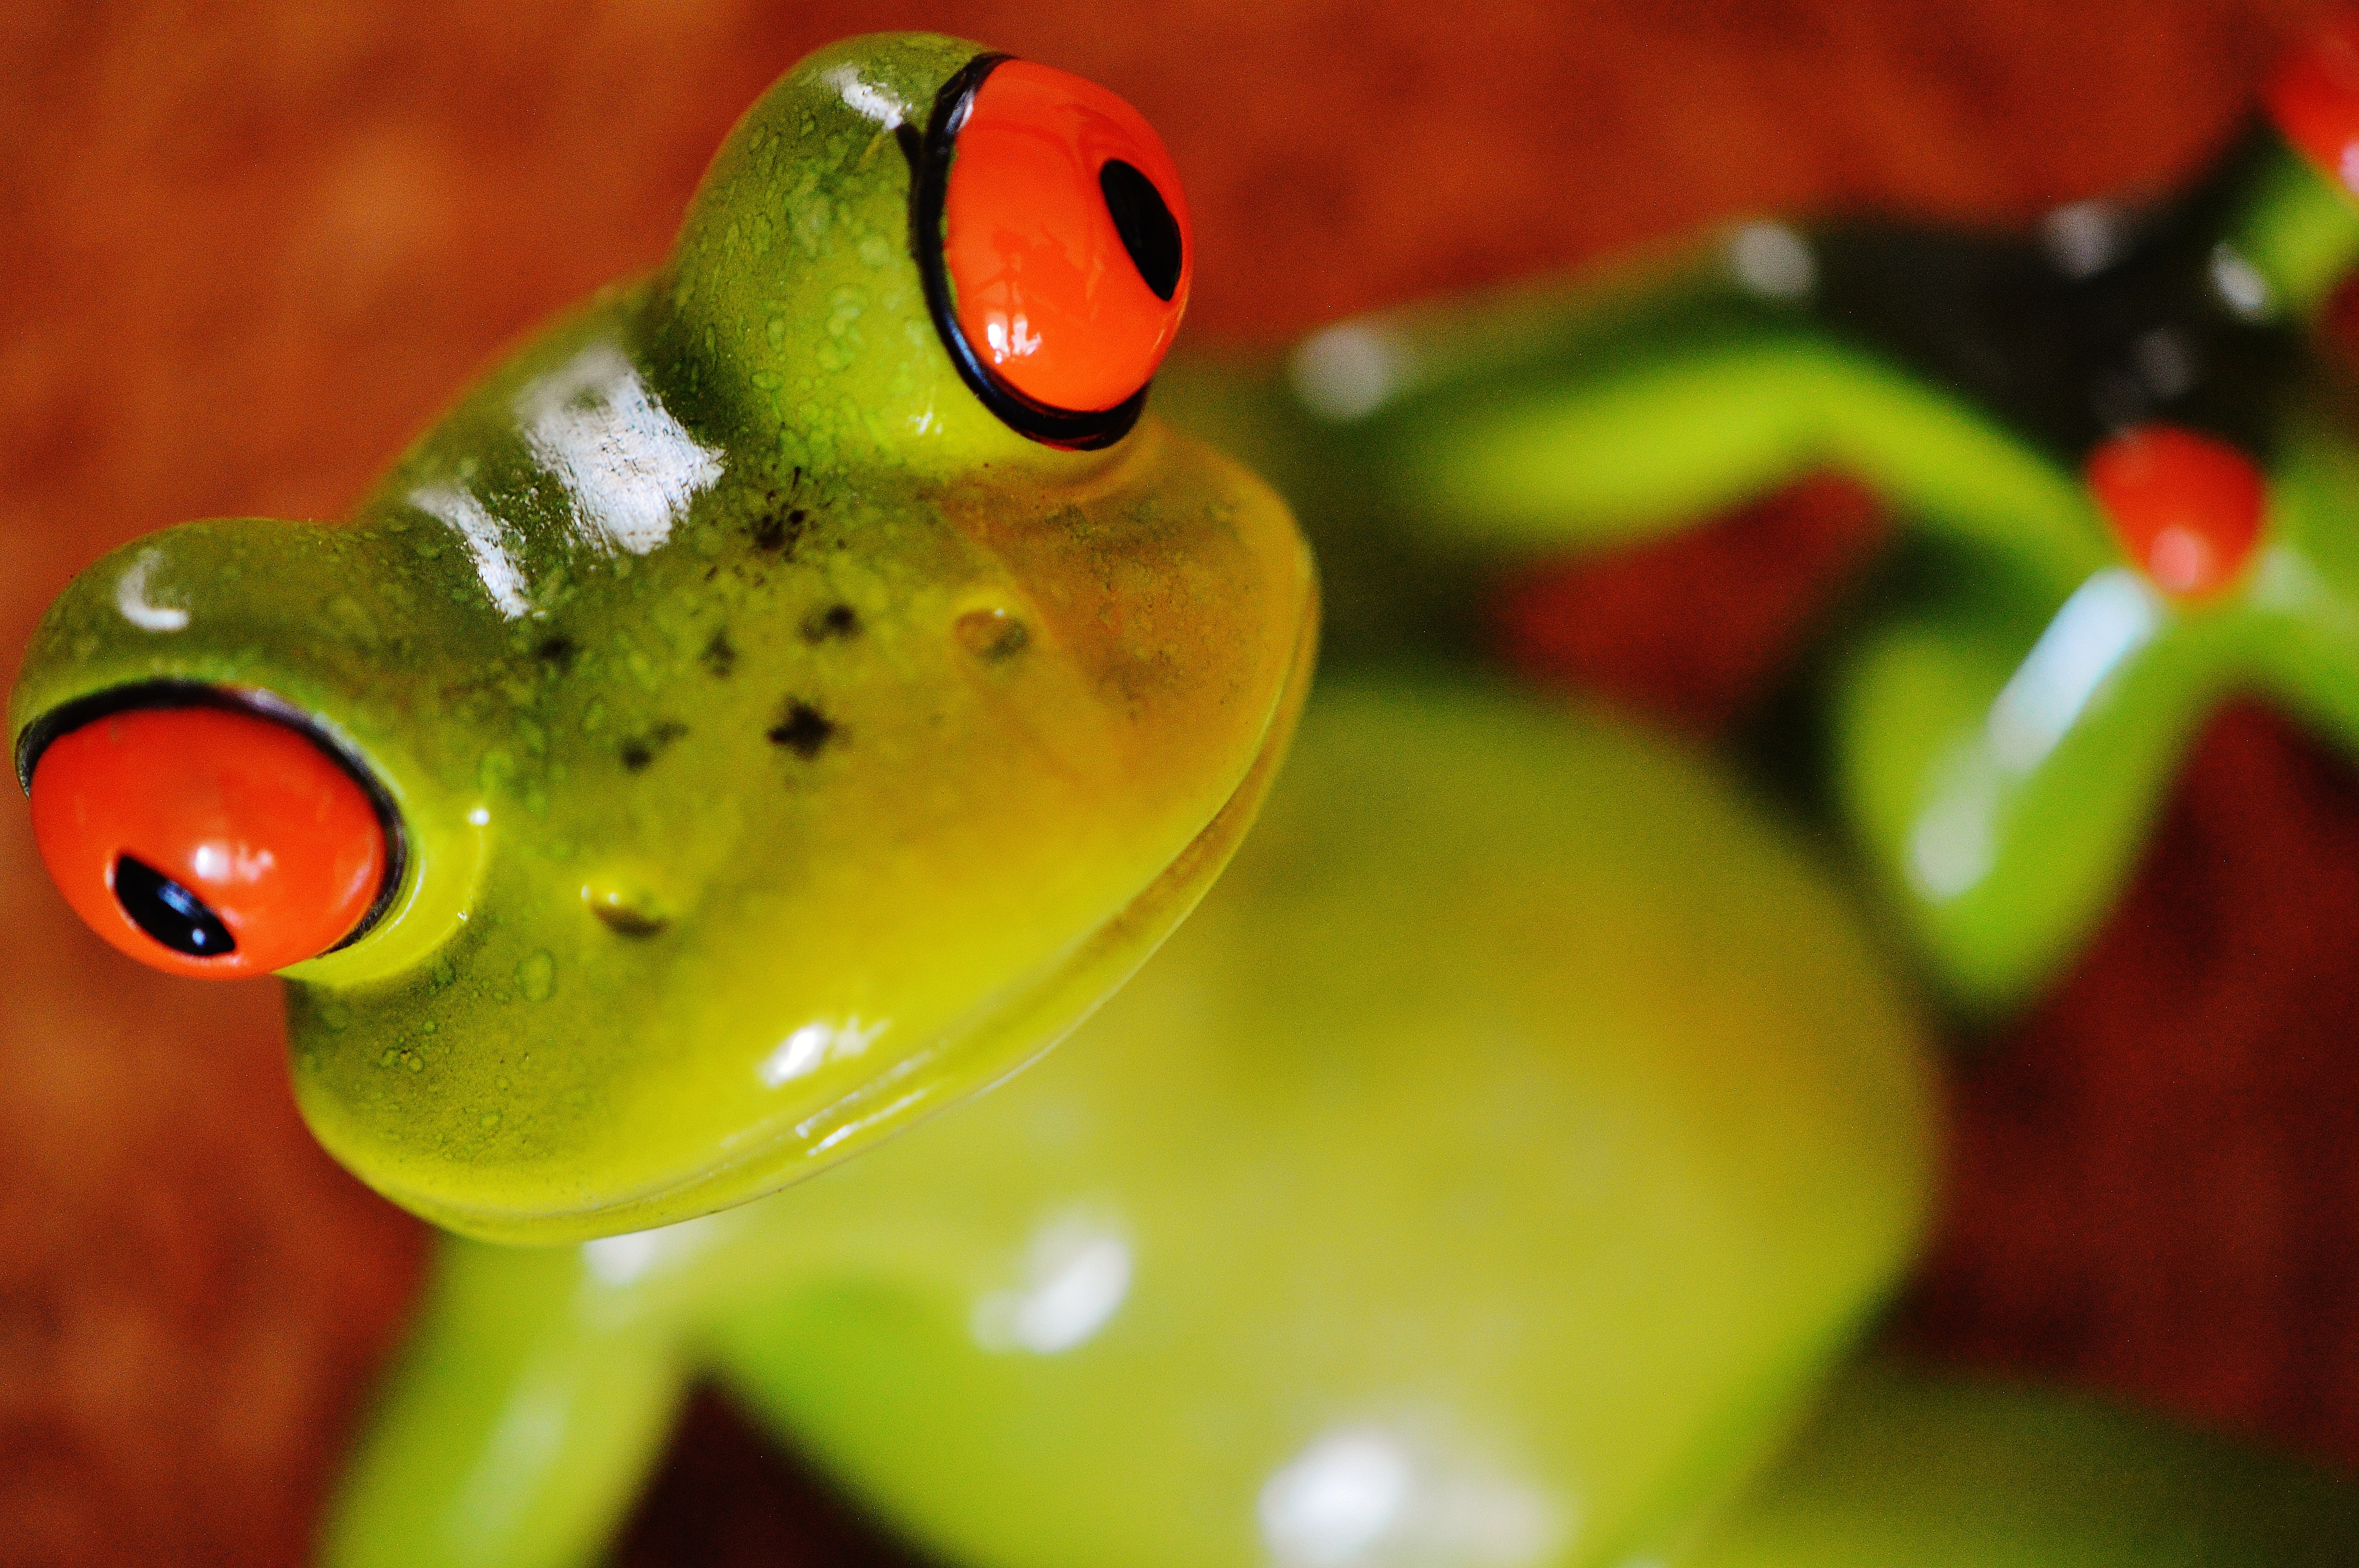
sweet, animal, cute, green, ceramic, frog, amphibian, yellow, fig, tree frog, close up, fun, funny, frogs, macro photography